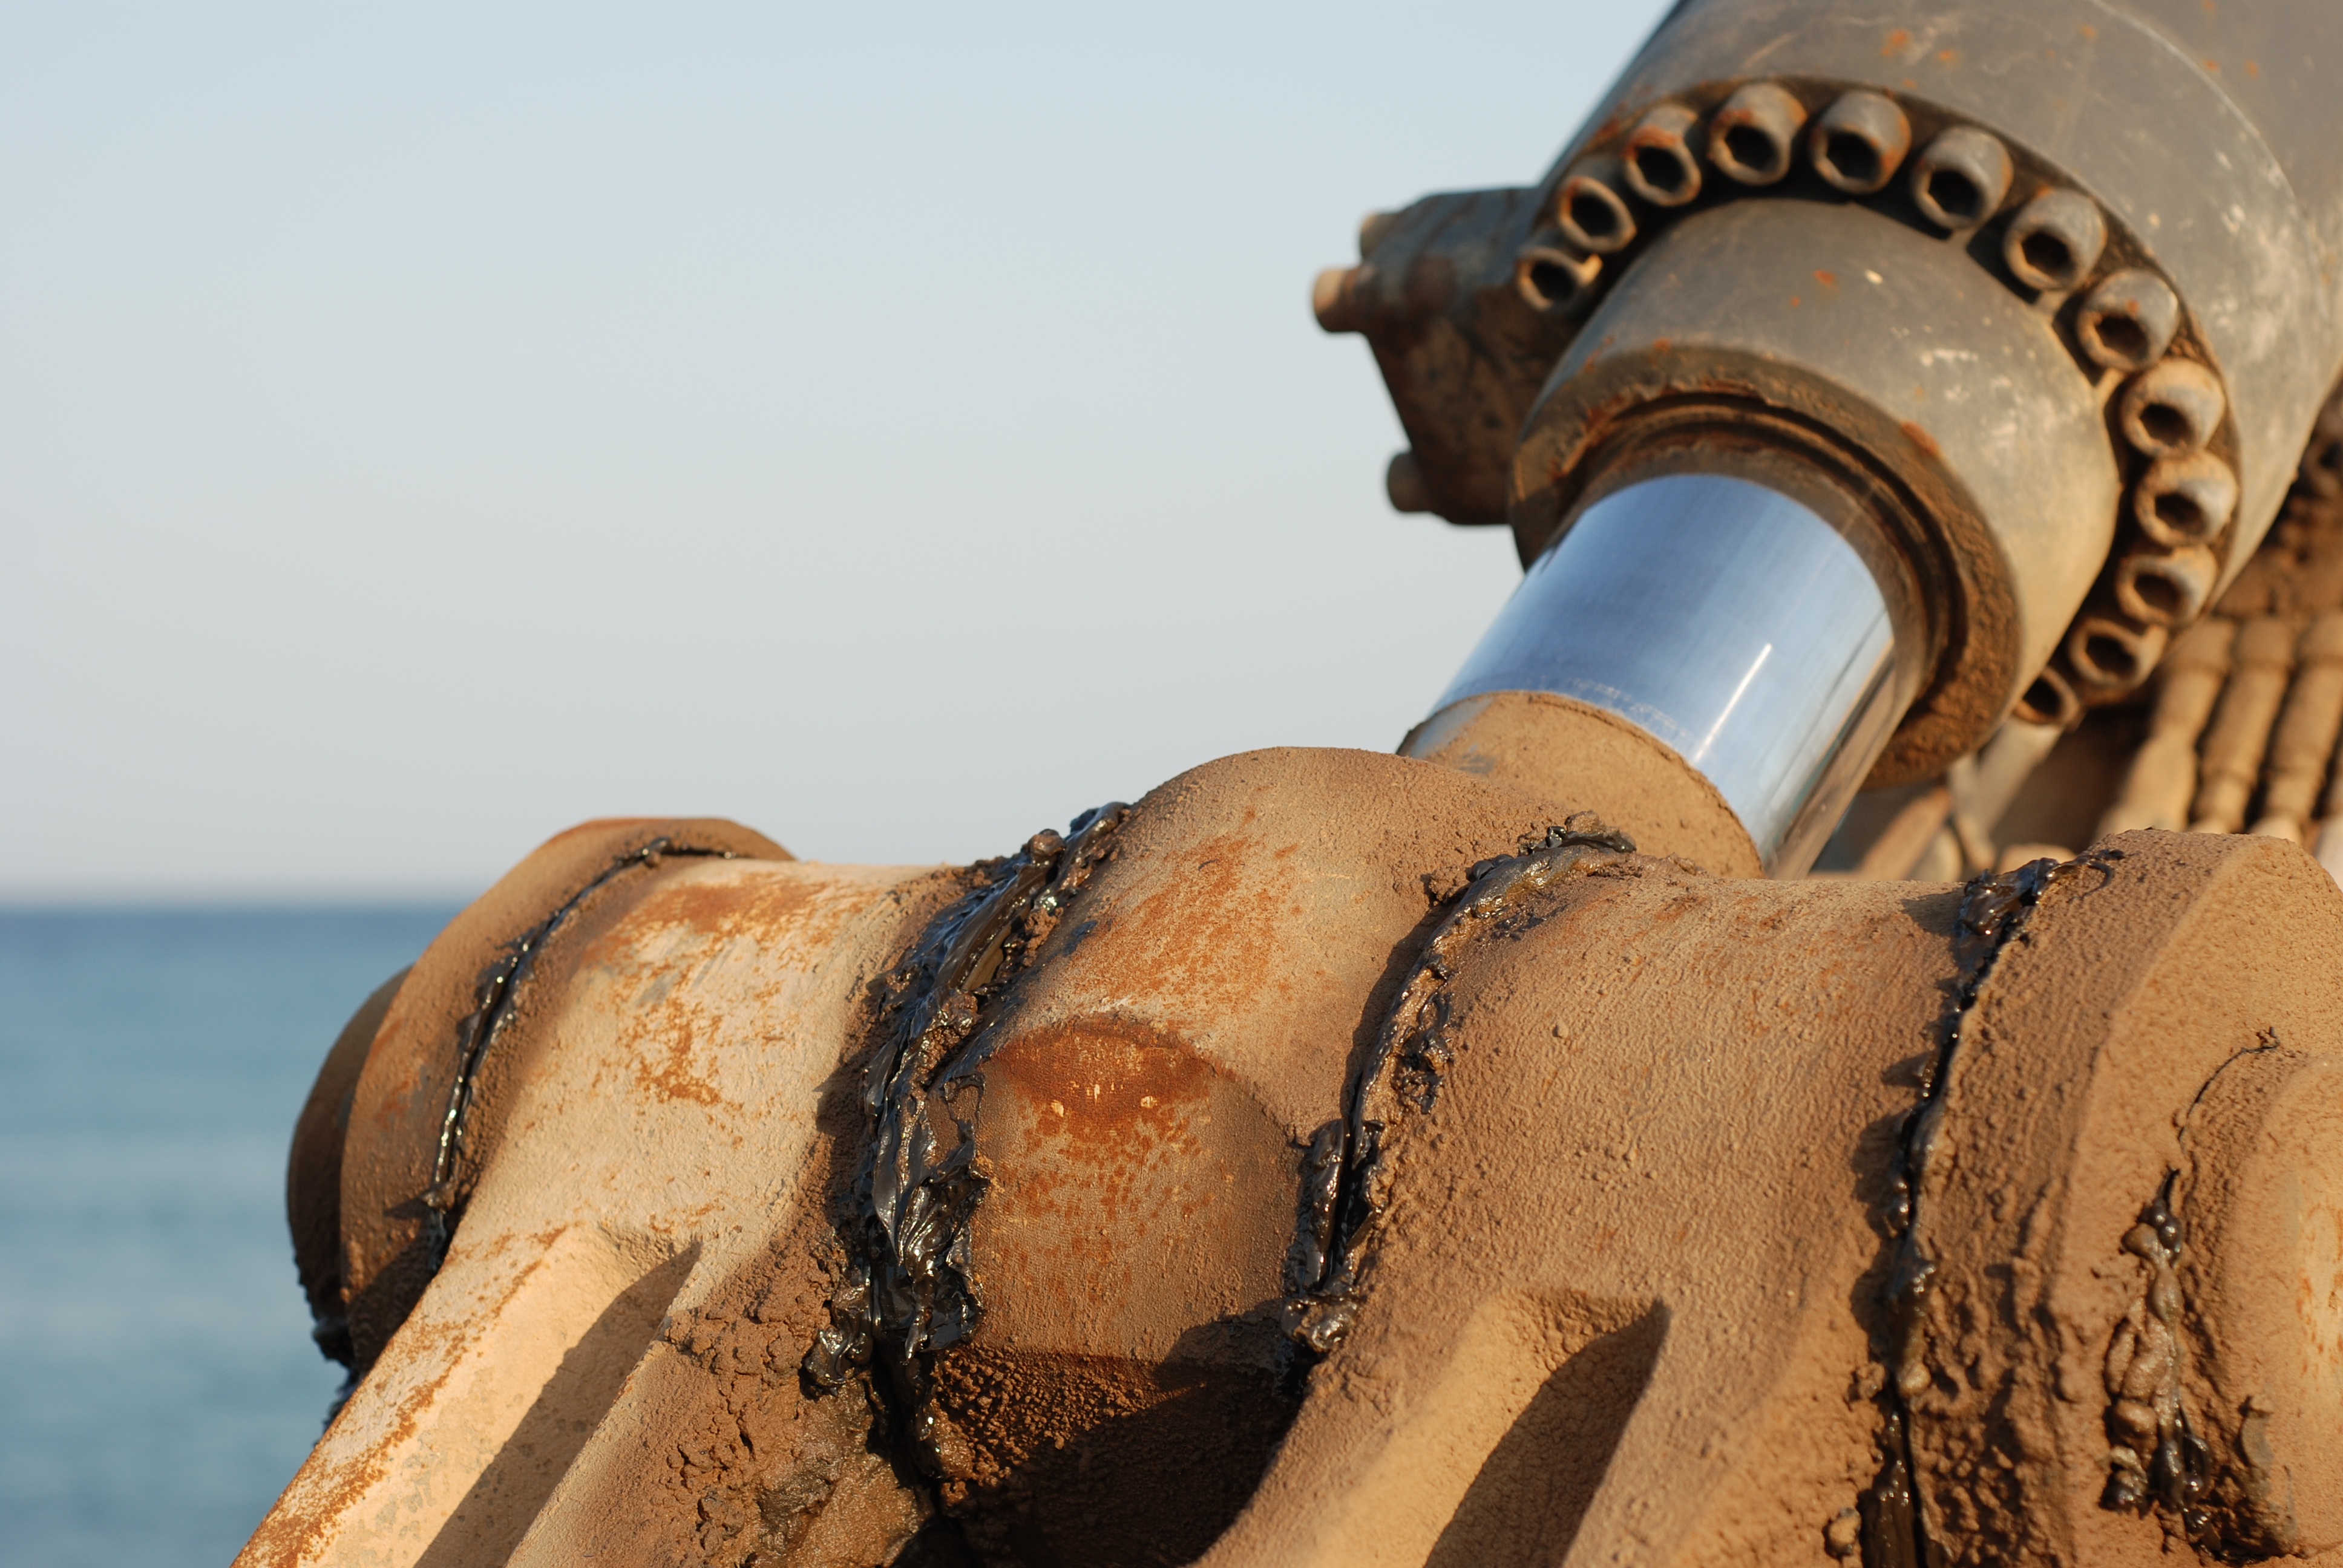
beach, sand, sky, wood, rust, statue, construction, equipment, industrial, machine, machinery, close up, sculpture, temple, digger, carving, excavator, shovel, excavation, hydraulic, man made object, ancient history